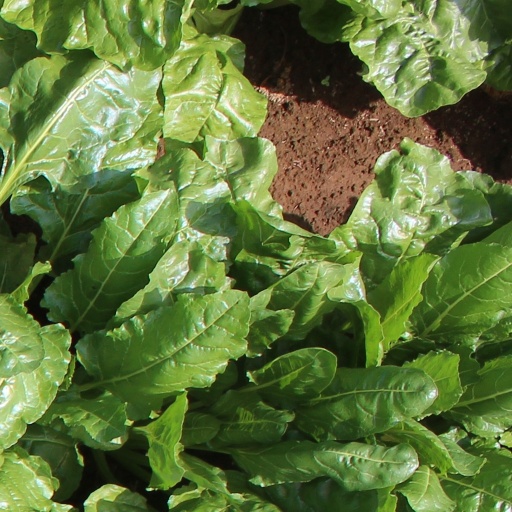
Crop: sugar beet